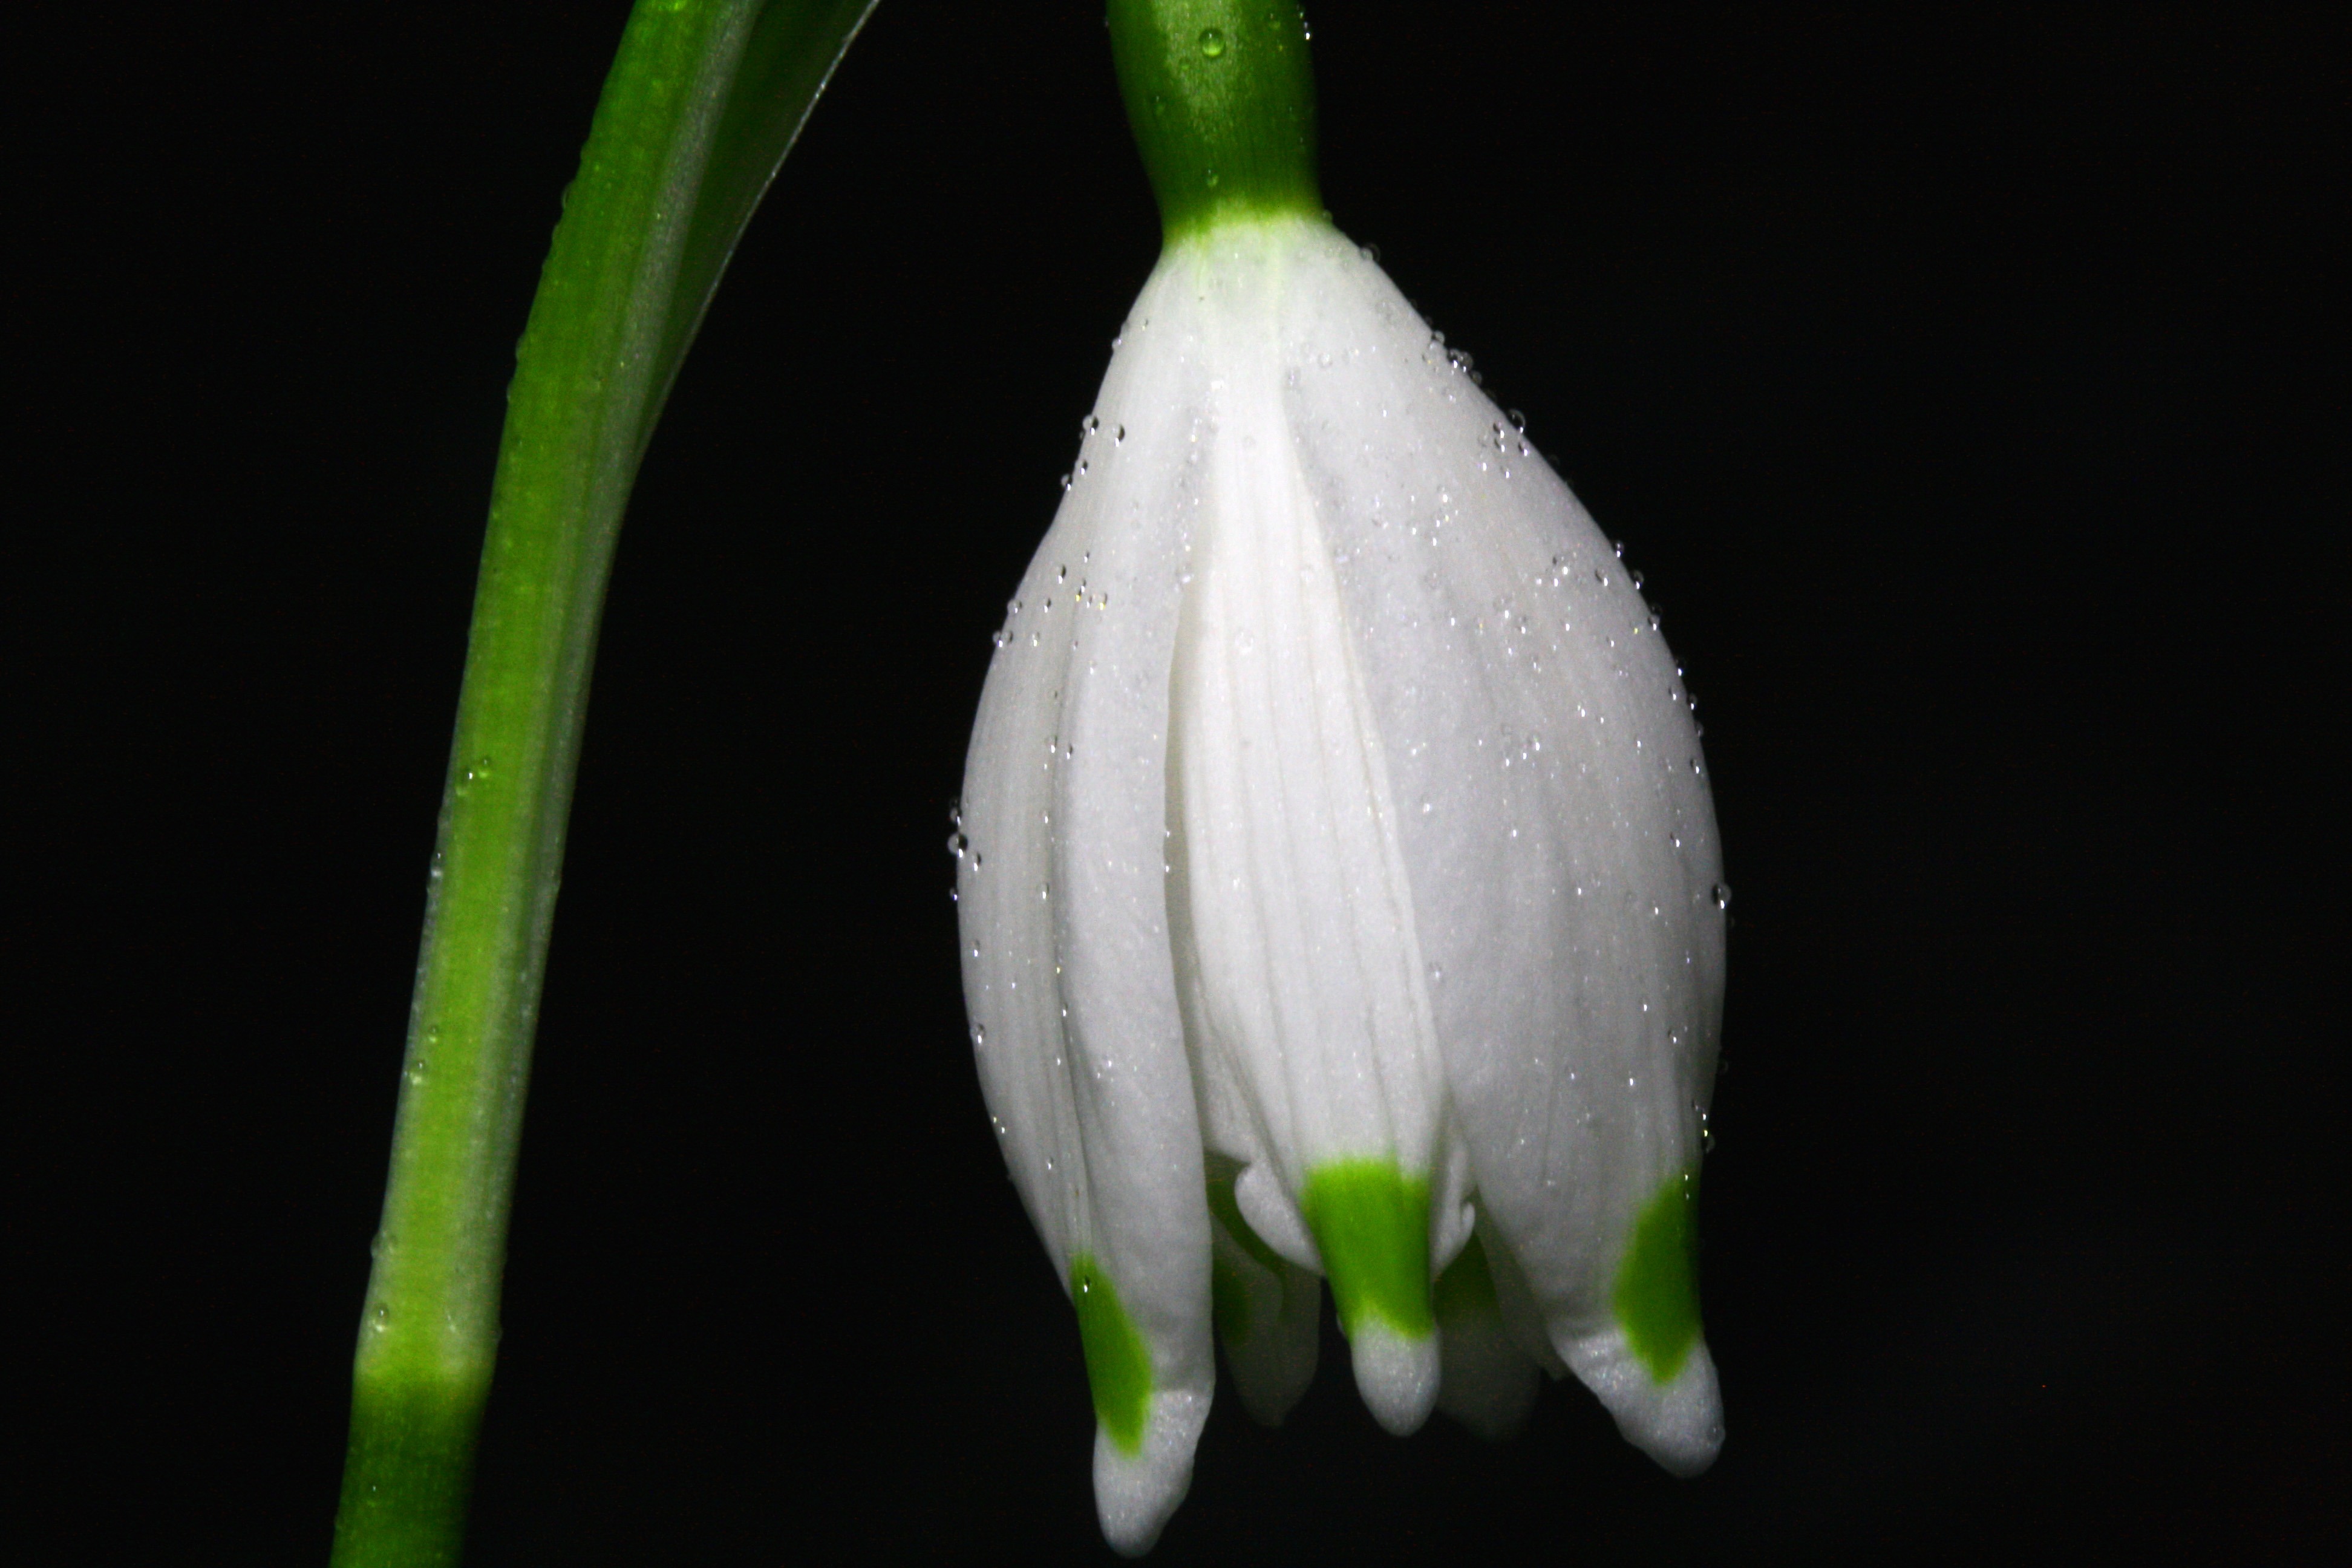
blossom, plant, white, leaf, flower, petal, bloom, green, macro, botany, flora, snowflake, close up, snowdrop, arum, galanthus, macro photography, flowering plant, plant stem, land plant